National Mall

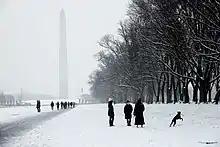
The Mall following a snow storm

The American presidential inauguration is a momentous occasion that symbolizes the peaceful transfer of power and the beginning of a new chapter in the nation's leadership. Held at the United States Capitol in Washington, D.C., the inauguration draws people from across the country and the world to witness this historic event. The Capitol, with its majestic dome and iconic architecture, serves as the backdrop for the ceremony. The Mall, stretching from the Capitol to the Lincoln Memorial, becomes the gathering place for thousands of spectators who come to witness the swearing-in of the President and Vice President of the United States.